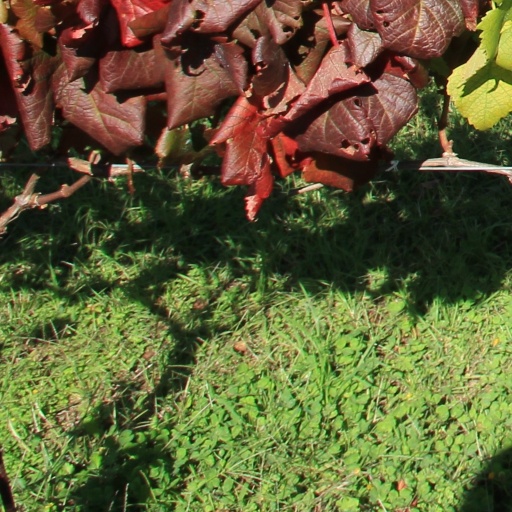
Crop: grape